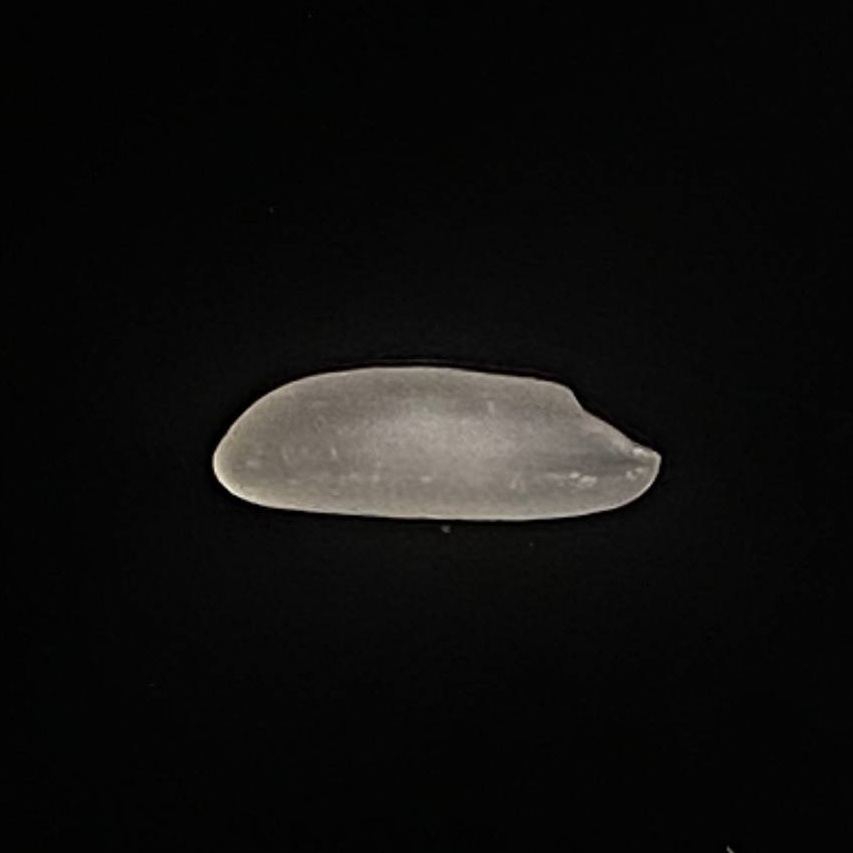
Rice variety: Najirshail